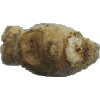
Label: Ginger Root 1